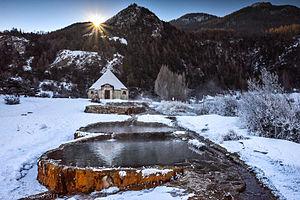
La source du Plan de Phazy et sa succession de bassins
Le Plan de Phazy est une source thermale chaude à 900 mètres d'altitude dans les Hautes-Alpes sise sur les communes de Guillestre et de Risoul.
Risoul est une commune française située dans le département des Hautes-Alpes en région Provence-Alpes-Côte d'Azur.